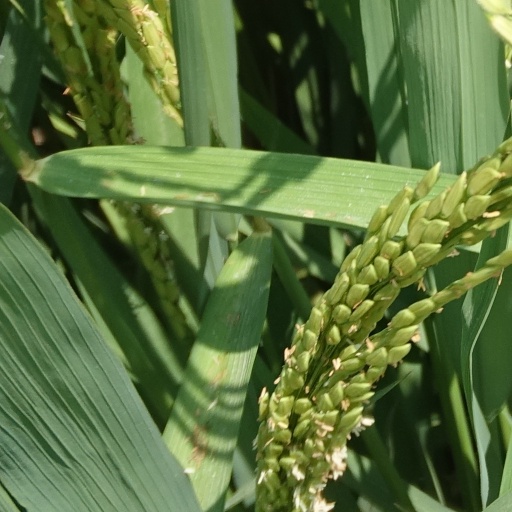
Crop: rice